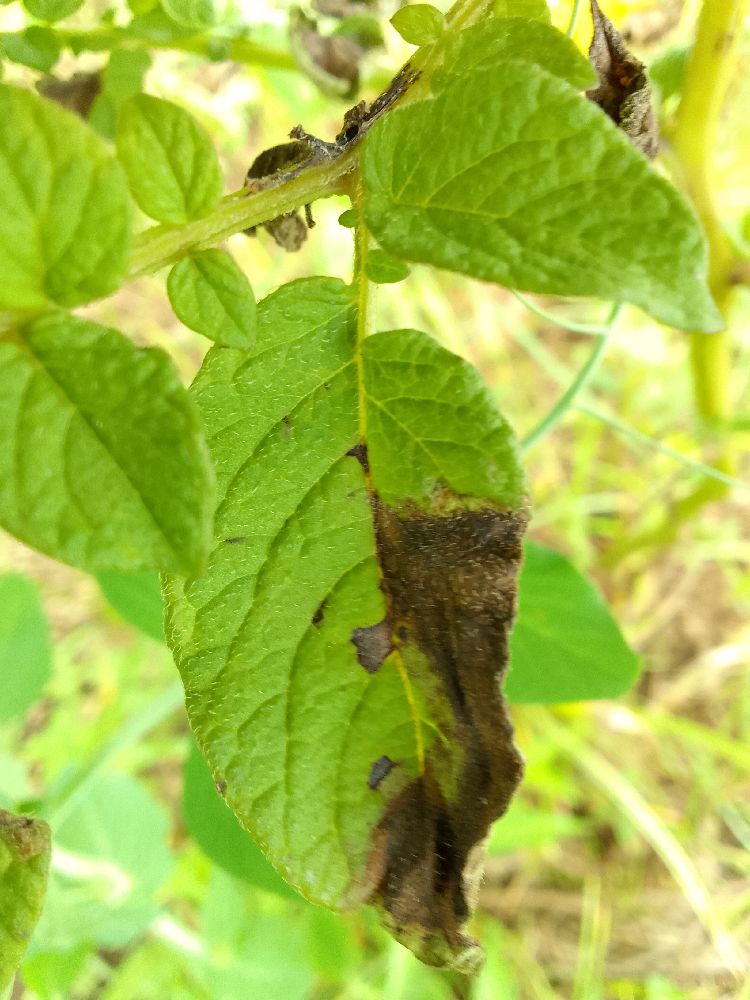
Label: Late blight